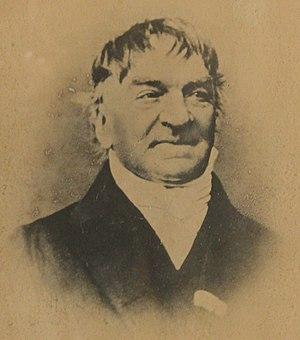
Johann Kaspar Aiblinger est un chef d'orchestre et compositeur bavarois.